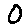
Label: 0